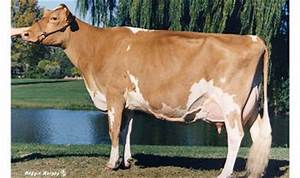
Label: mucca